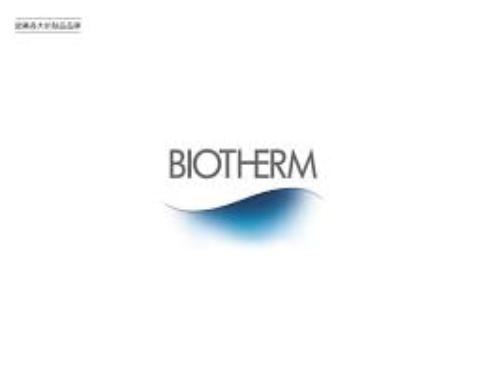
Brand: Biotherm
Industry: Necessities